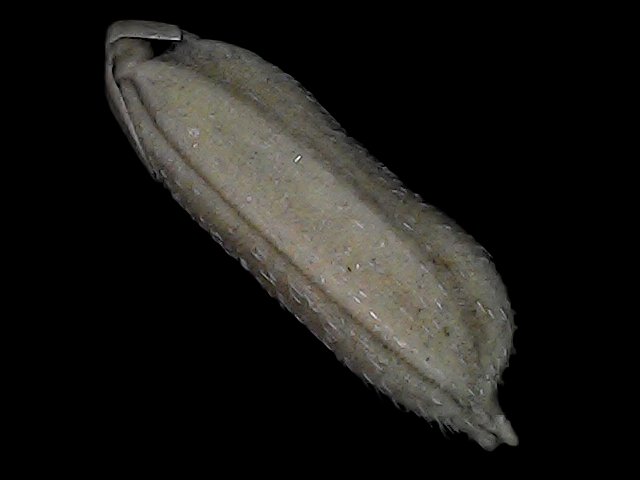
Rice variety: Bd79